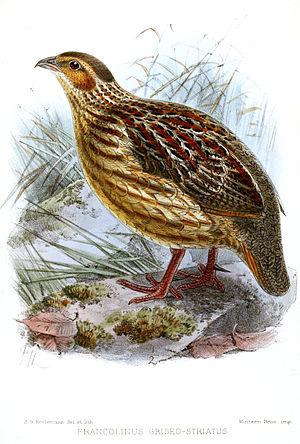
Le Francolin à bandes grises est une espèce d'oiseaux de la famille des Phasianidae.